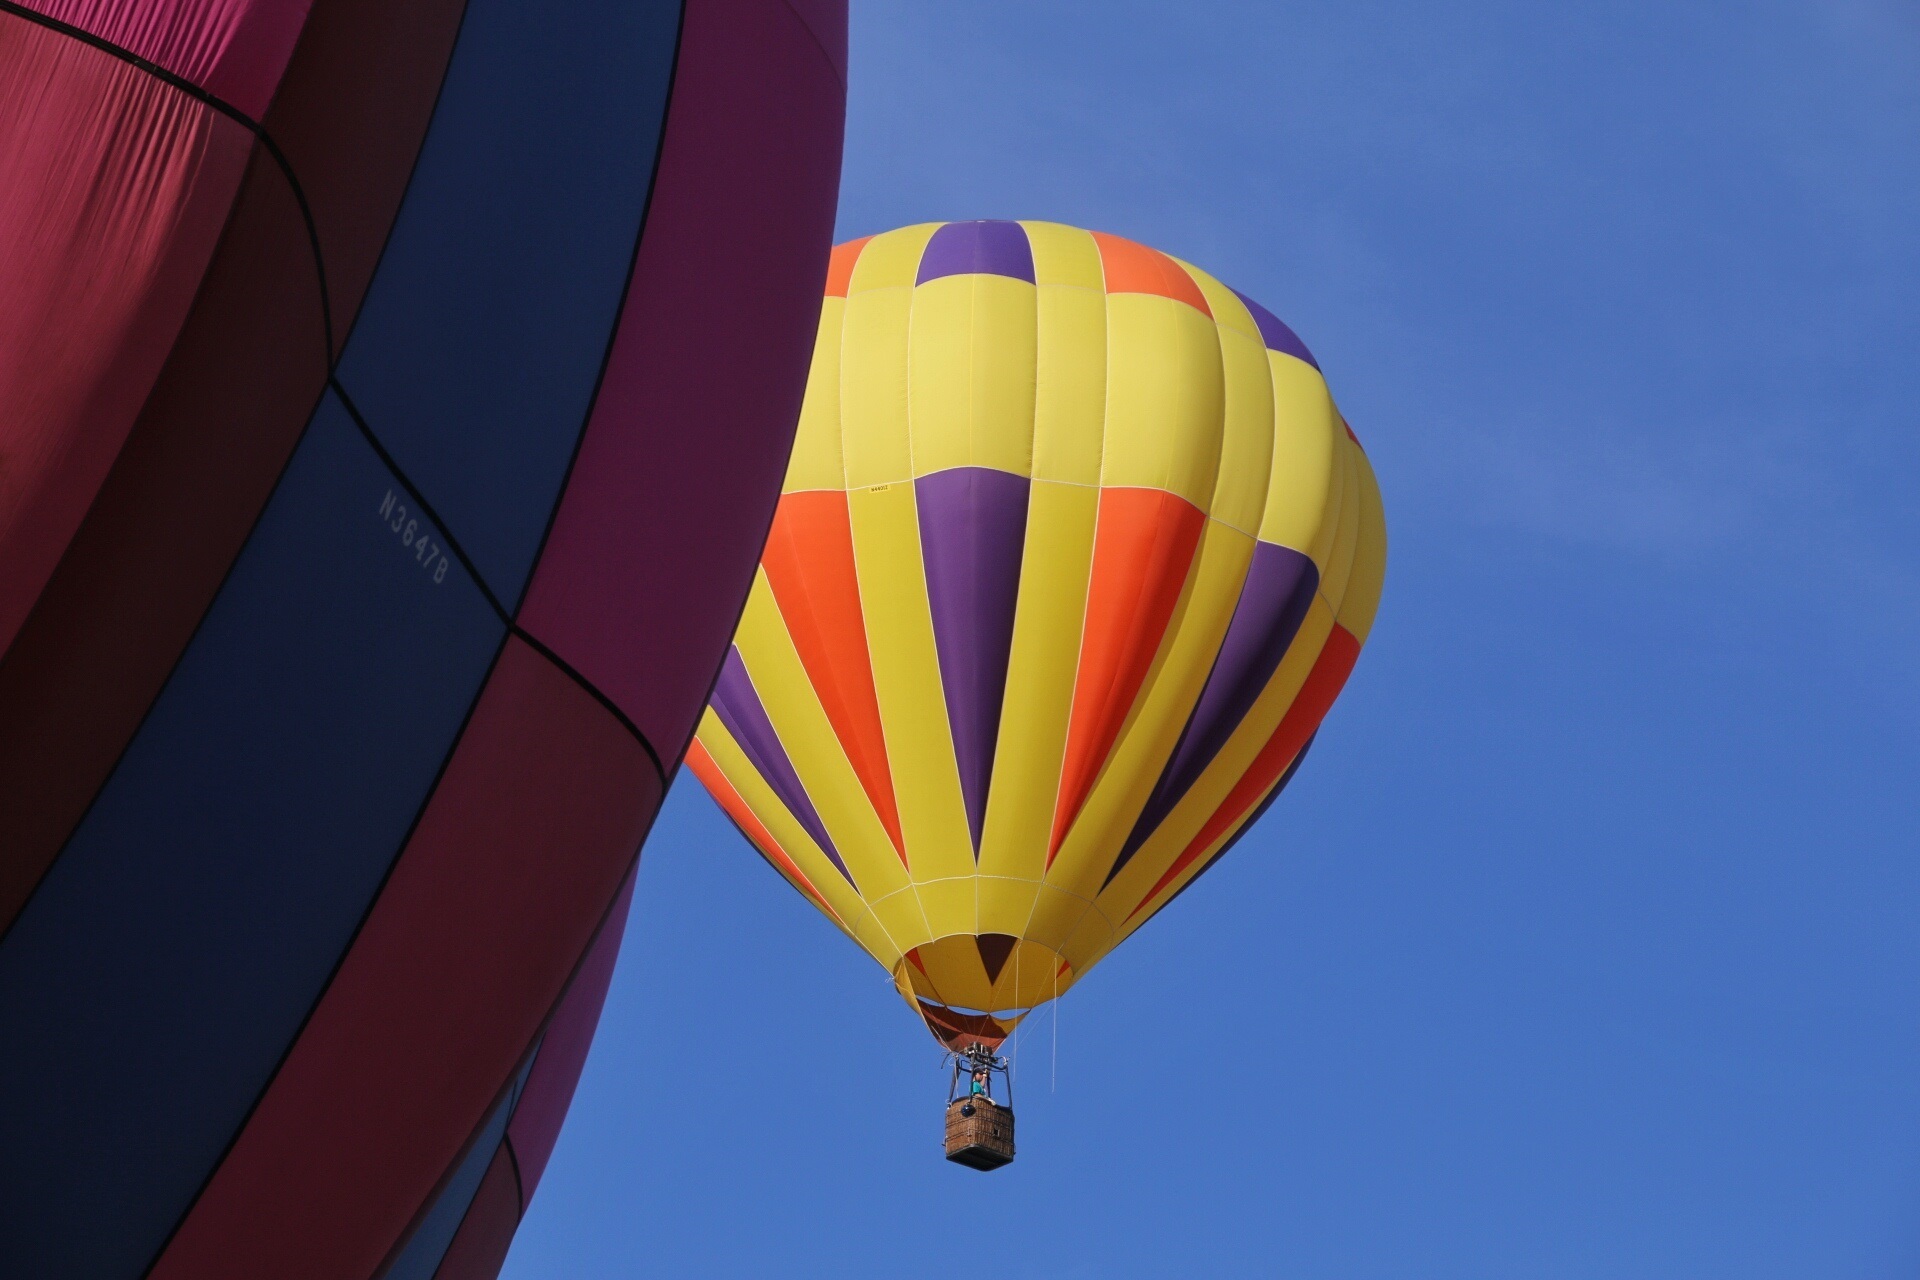
wing, air, balloon, hot air balloon, adventure, travel, aircraft, recreation, transportation, vehicle, ride, floating, float, colorful, toy, fun, vehicles, hot air ballooning, hot air balloons, atmosphere of earth, executive car